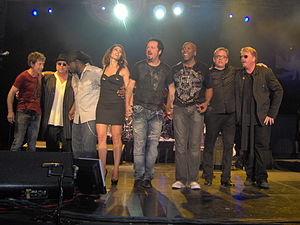
Toto
2010 Tour: Fra venstre: Simon Phillips, David Paich, Mabvuto Carpenter, Jory Steinberg, Steve Lukather, Nathan East, Steve Porcaro og Joseph Williams.
TOTO live i København i KB Hallen 20. juli 2010. The 2010 lineup fra venstre mod højre: Simon Phillips (trommer), David Paich (keyboards, vokal), Mabvuto Carpenter (vokal), Jory Steinberg (vokal), Steve Lukather (guitar, vokal), Nathan East (bass, vocals), Steve Porcaro (keyboards) and Joseph Williams (vokal).
Toto er et band fra Los Angeles, USA. Genren er melodisk rock/pop med elementer fra jazz, heavy metal og funk.